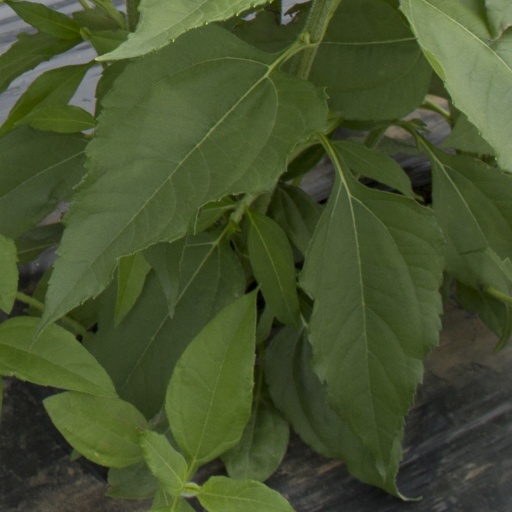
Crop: Jerusalem artichoke